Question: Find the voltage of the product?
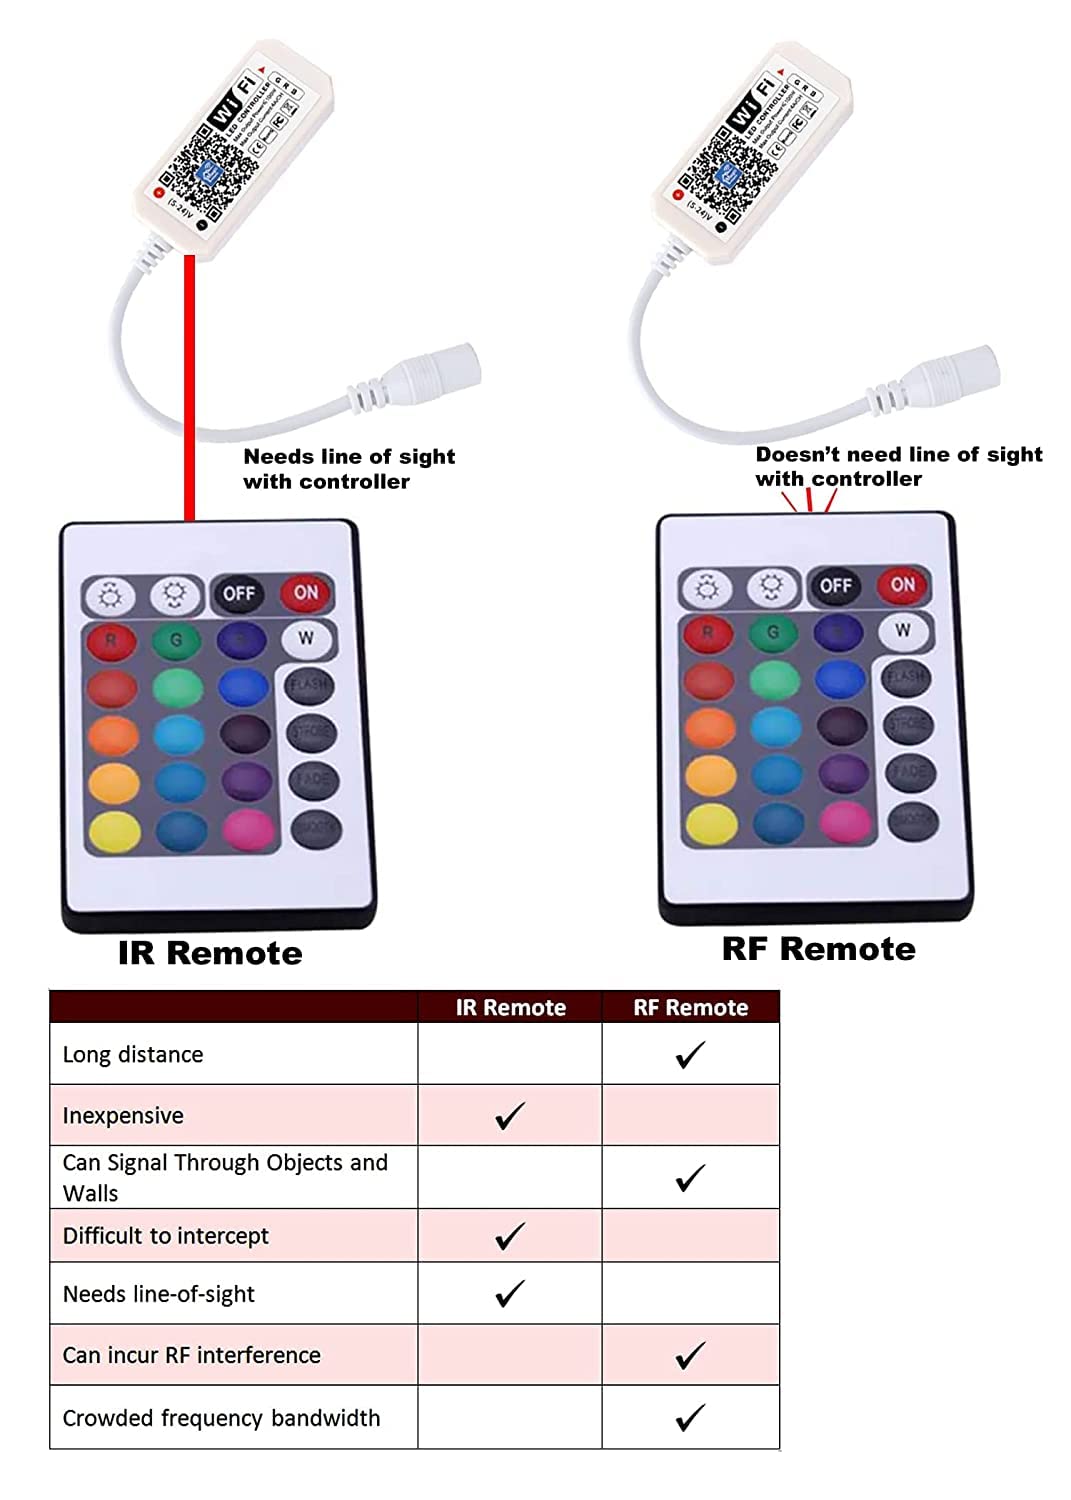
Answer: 24.0 volt